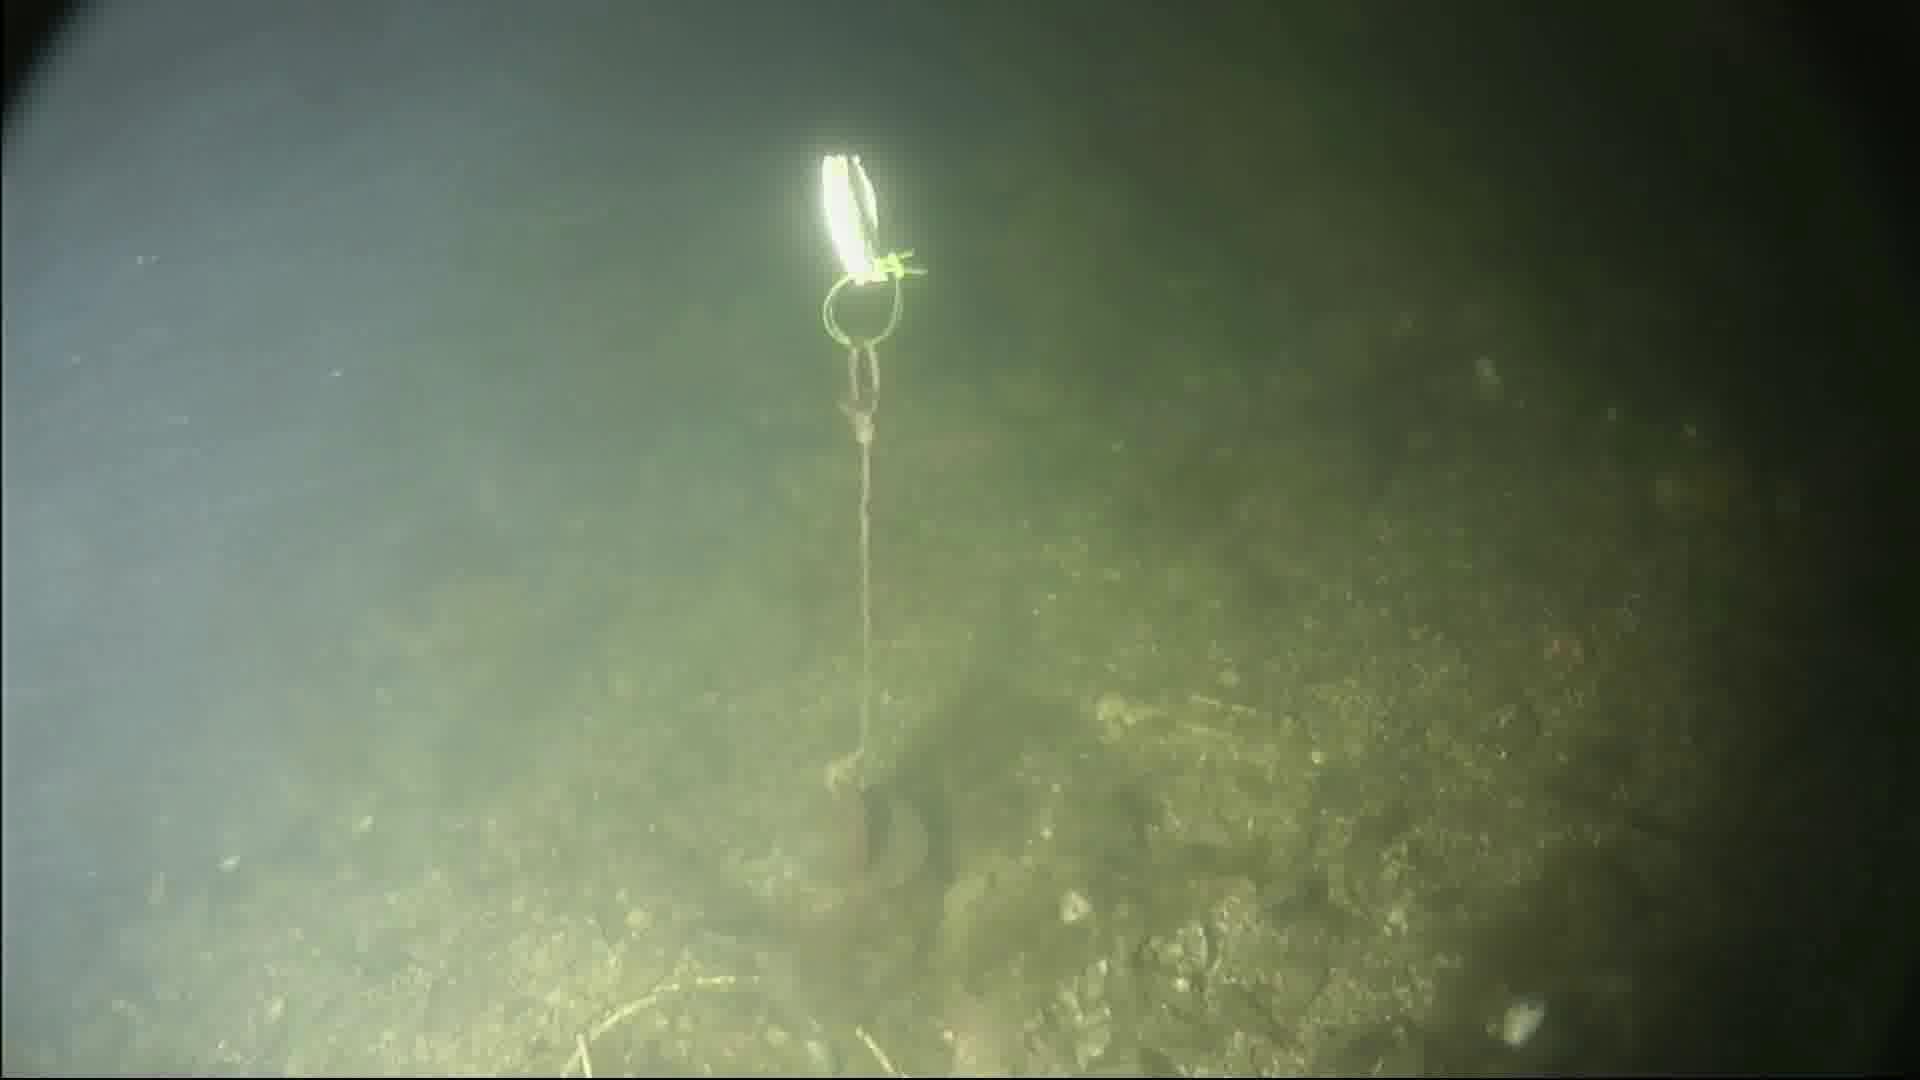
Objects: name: crab